Yorkshire and the Humber

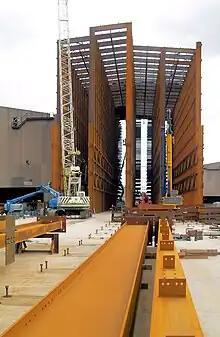
British Steel Limited steelworks at Scunthorpe

Hull has daily ferries (former North Sea Ferries) to Zeebrugge and Rotterdam (Europoort). Hull also has a large freight port and an active fishing port. Immingham carries much freight transport via DFDS Tor Line and the Stena Line. Goole is Britain's most inland port and is used mostly for importing commodities such as coal and timber.